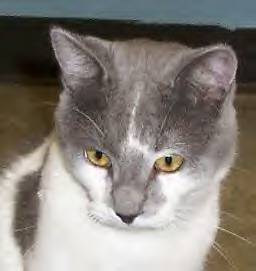
Label: cat